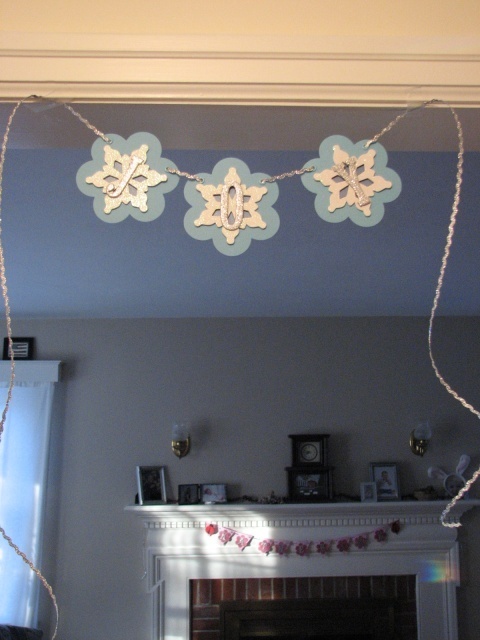
Label: not_food